Sky position (RA, Dec in degrees): 214.335, 0.4034
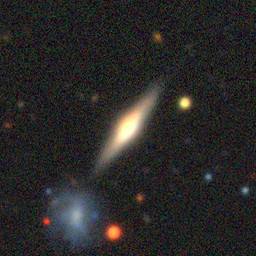
Galaxy morphology: Edge-on Galaxies with Bulge